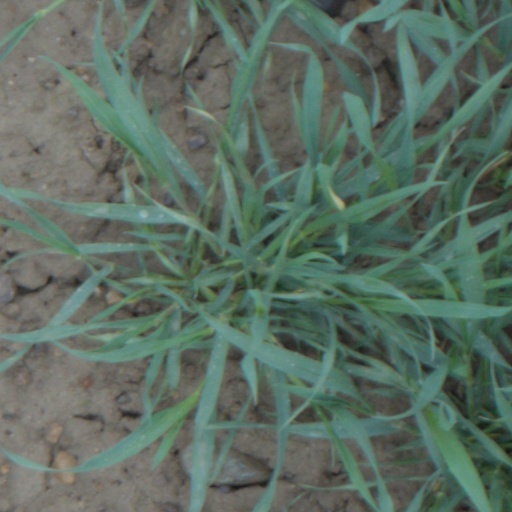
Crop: wheat